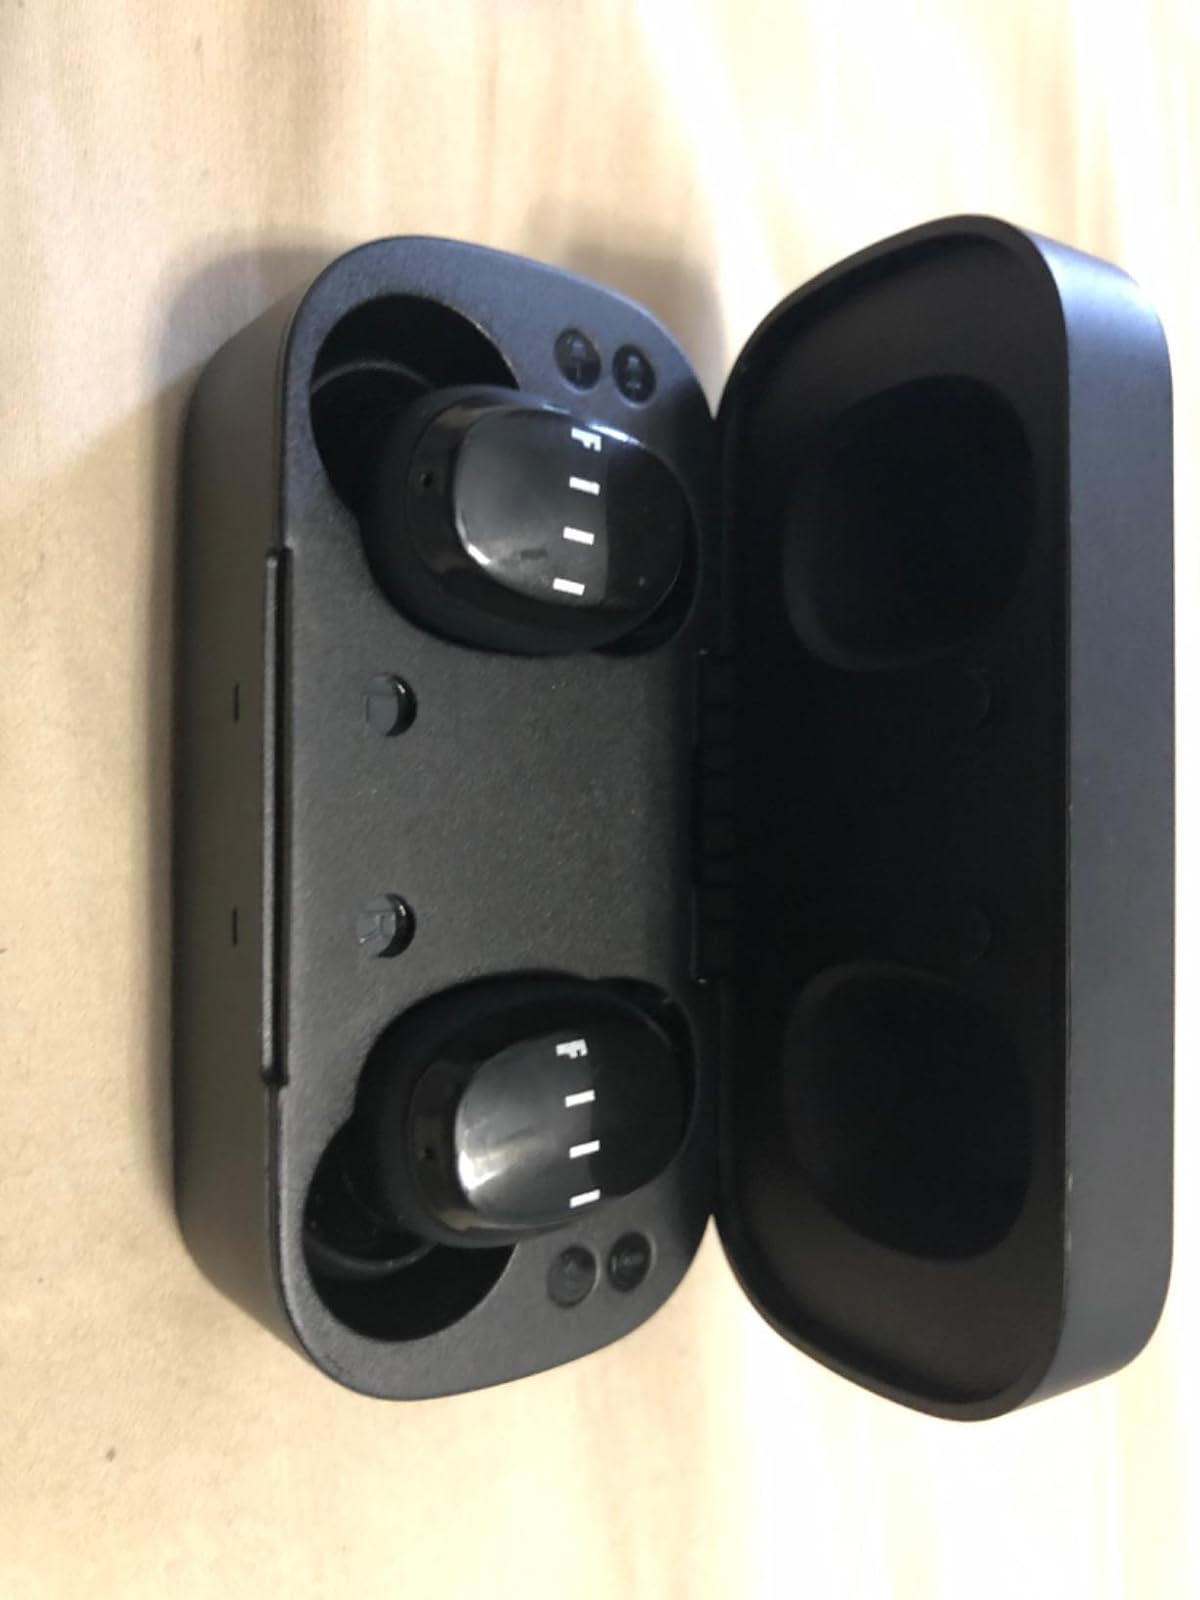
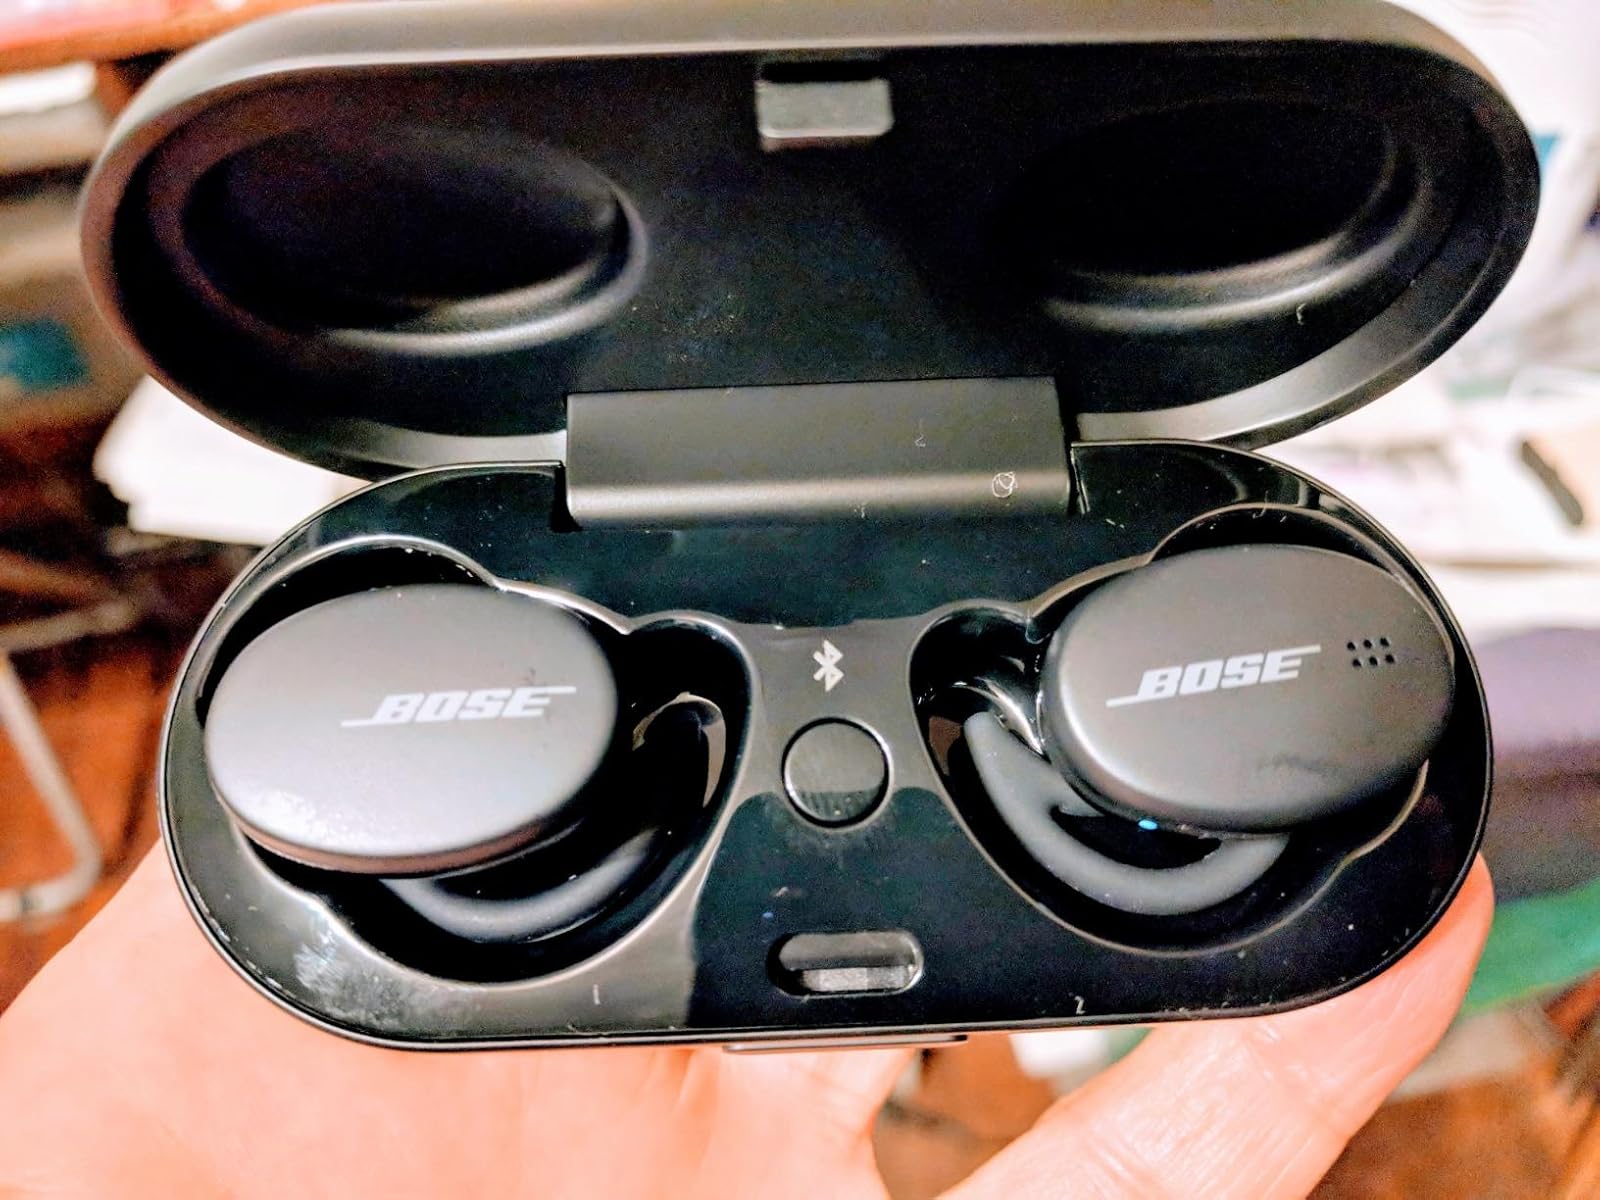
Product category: earbuds
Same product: no